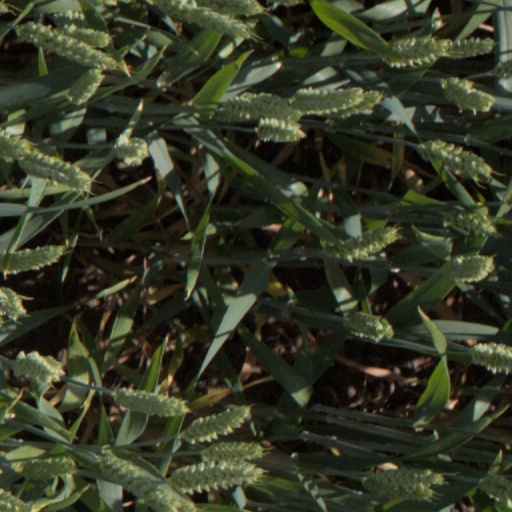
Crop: wheat